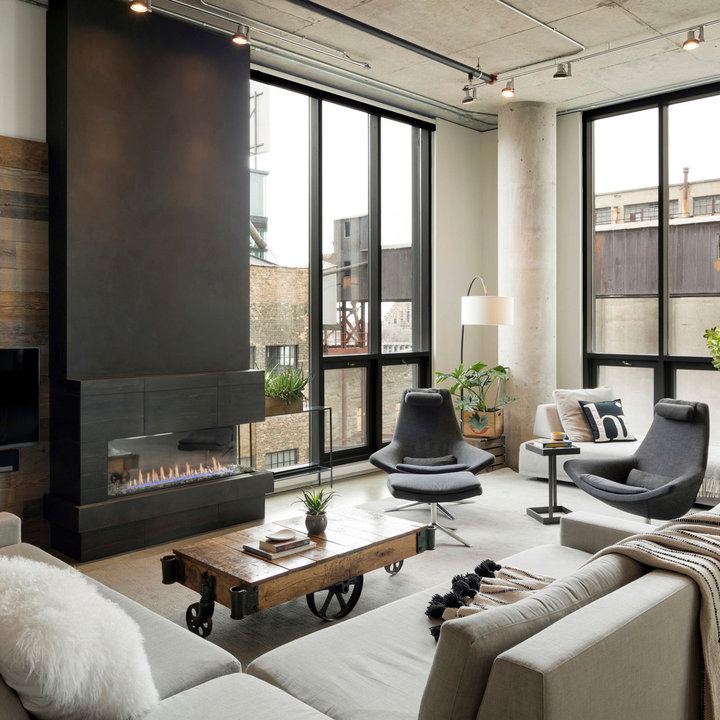
Style: Industrial